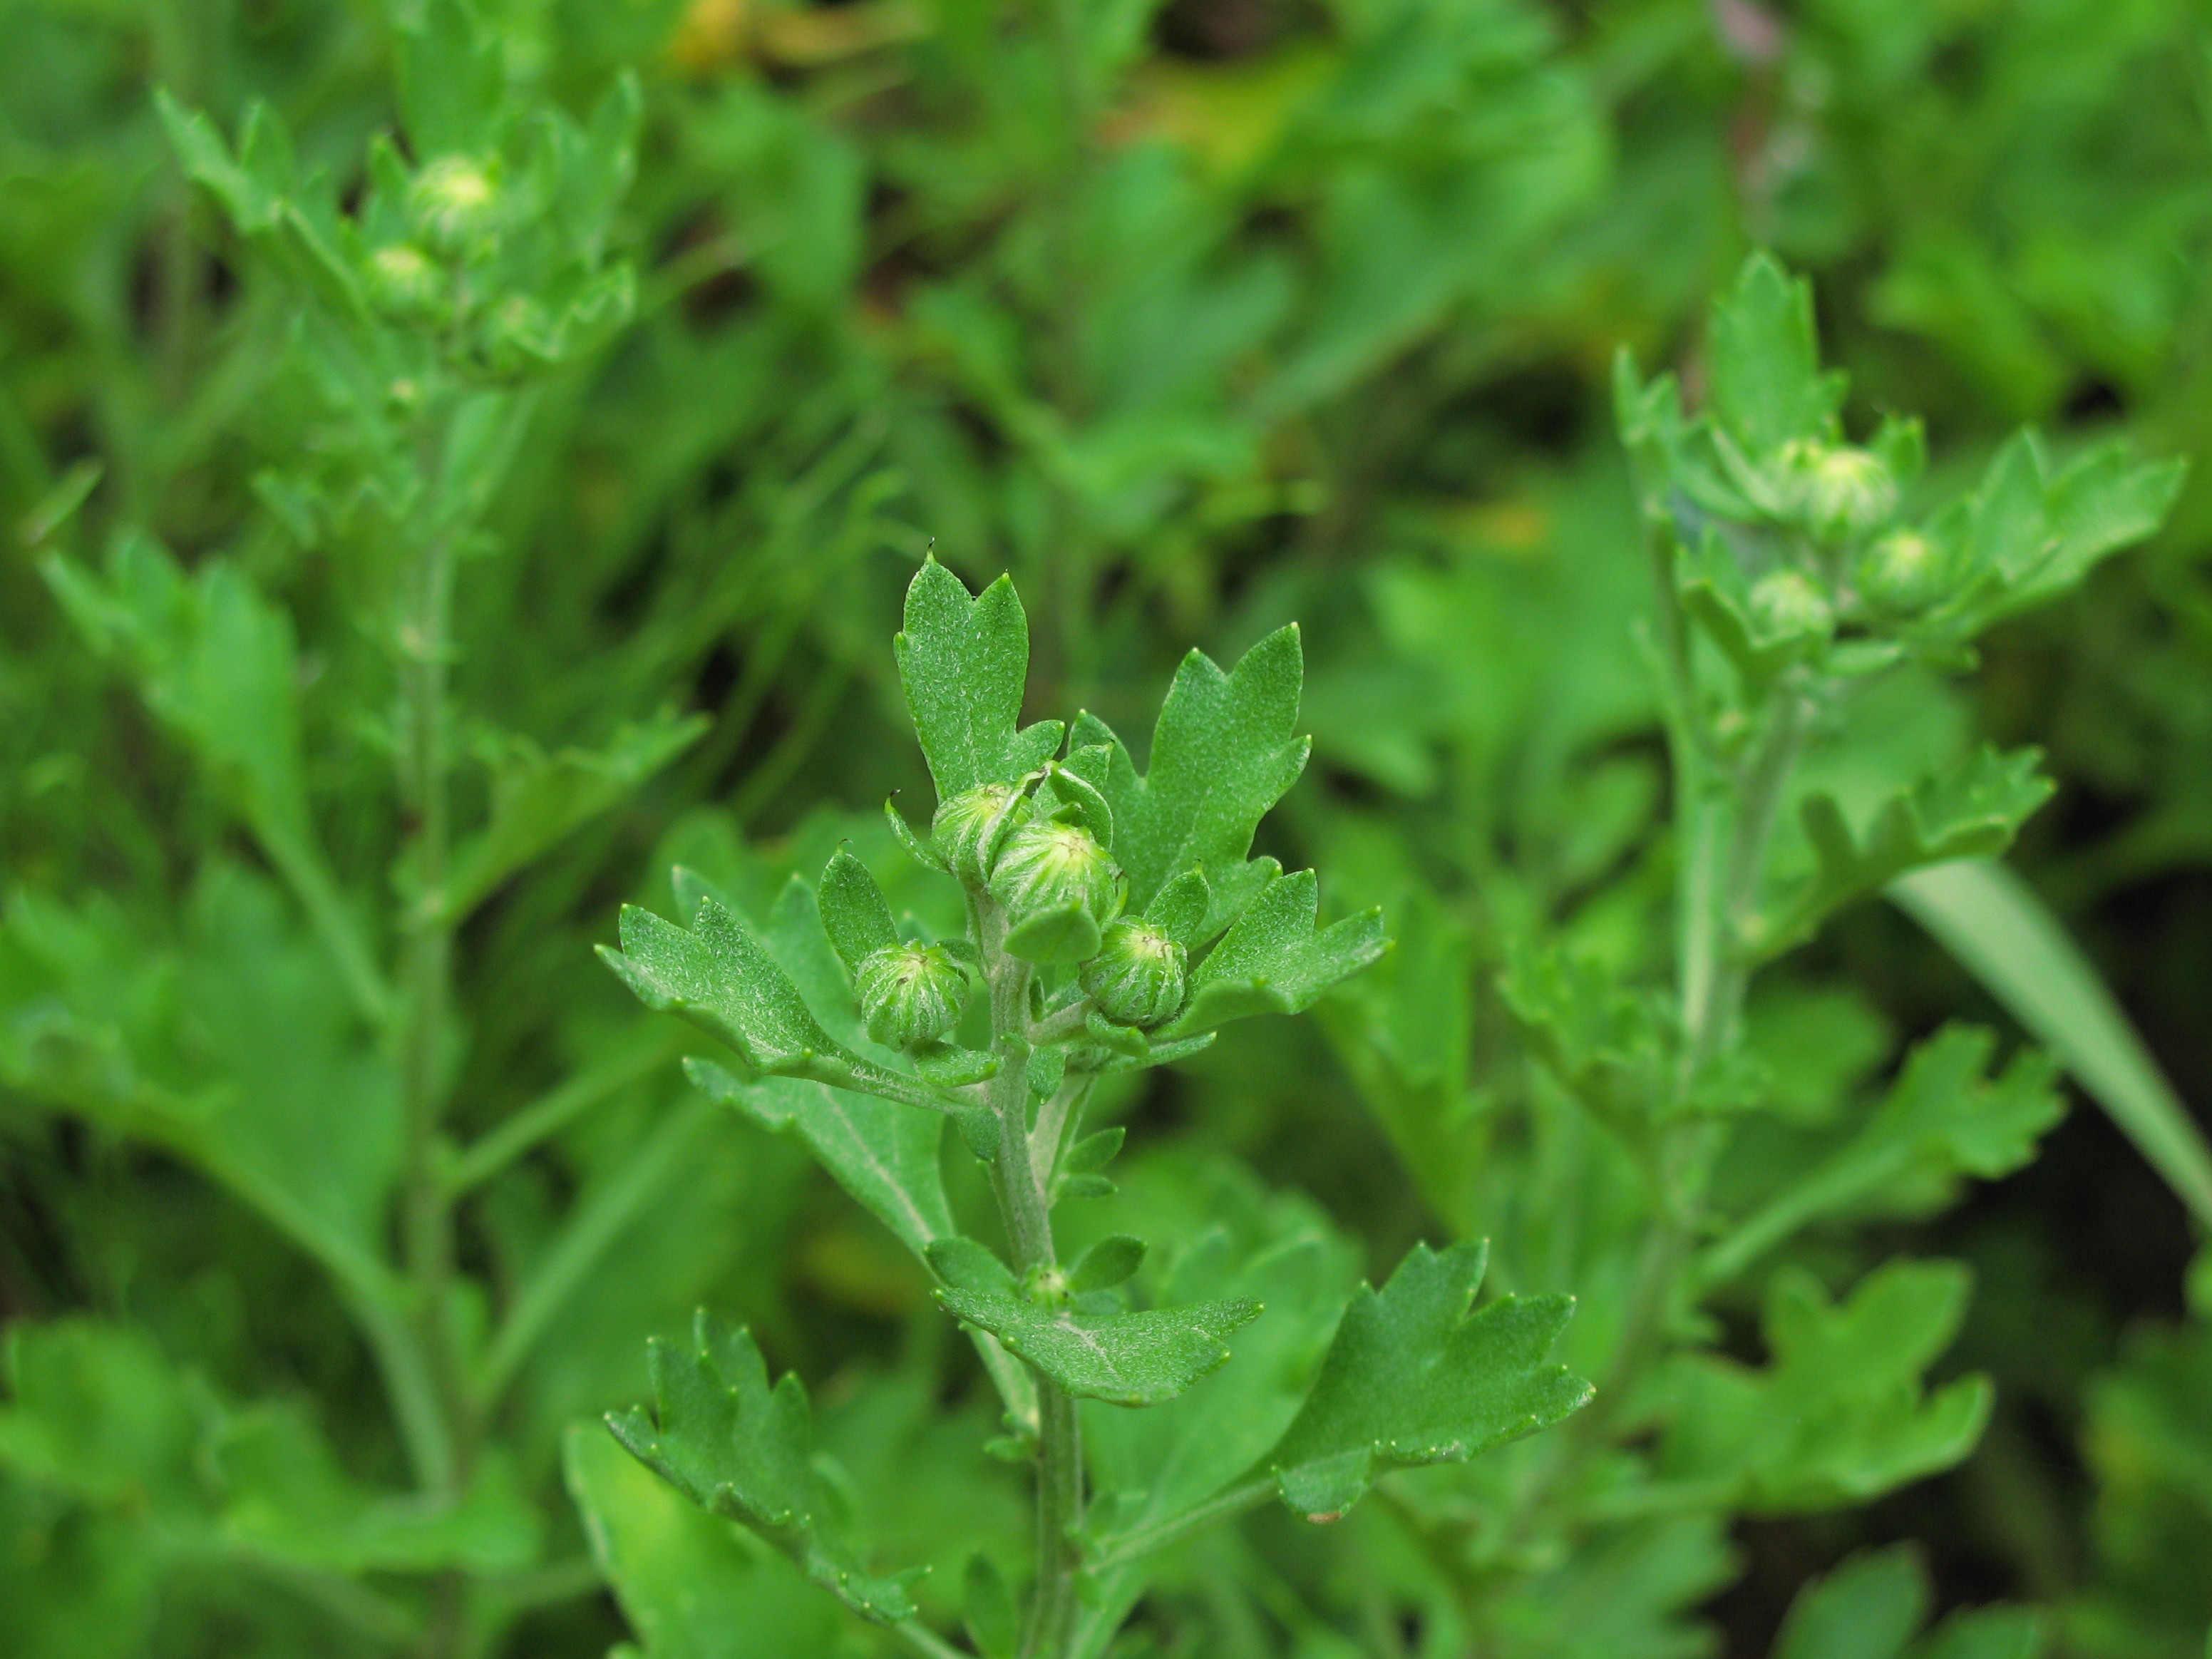
plant, leaf, flower, green, high, herb, produce, hires, flowerpicturesnolimits, hi, res, powershotg7, canong7, flowering plant, daisy family, annual plant, land plant, parsley family, japanese mugwort